Pooja Hegde

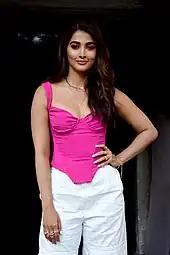
Hegde in 2022

In 2020, she reunited with both Arjun and Trivikram in Telugu action drama film "Ala Vaikunthapurramuloo", in which she portrayed the role of a travel company head Amulya, a self-made businesswoman. Neeshita Nyayapati noted that "Hegde manages to bring in spunk into a character that is nothing more than a manic pixie dream girl, but she sure is a delight to watch on-screen". Her performance fetched her several awards, including the SIIMA Award for Best Actress – Telugu. Hegde's dance performance in the song "Butta Bomma" received wide response. The film became the first South Indian film to achieve nett in single language and was ranked among the highest-grossing Telugu films of all time, grossing over . In 2021, Hegde starred in "Most Eligible Bachelor", directed by Bommarillu Bhaskar opposite Akhil Akkineni, in which she played the role of a stand-up comedian. To prepare for the role, she met several stand-up comedians to learn how they prepare their punchlines. Her performance in the film received positive reception and won her another SIIMA Best Actress – Telugu award. Ram Venkat Srikar from "Cinema Express" lauded her well-written role and her performance, which does justice to that writing.